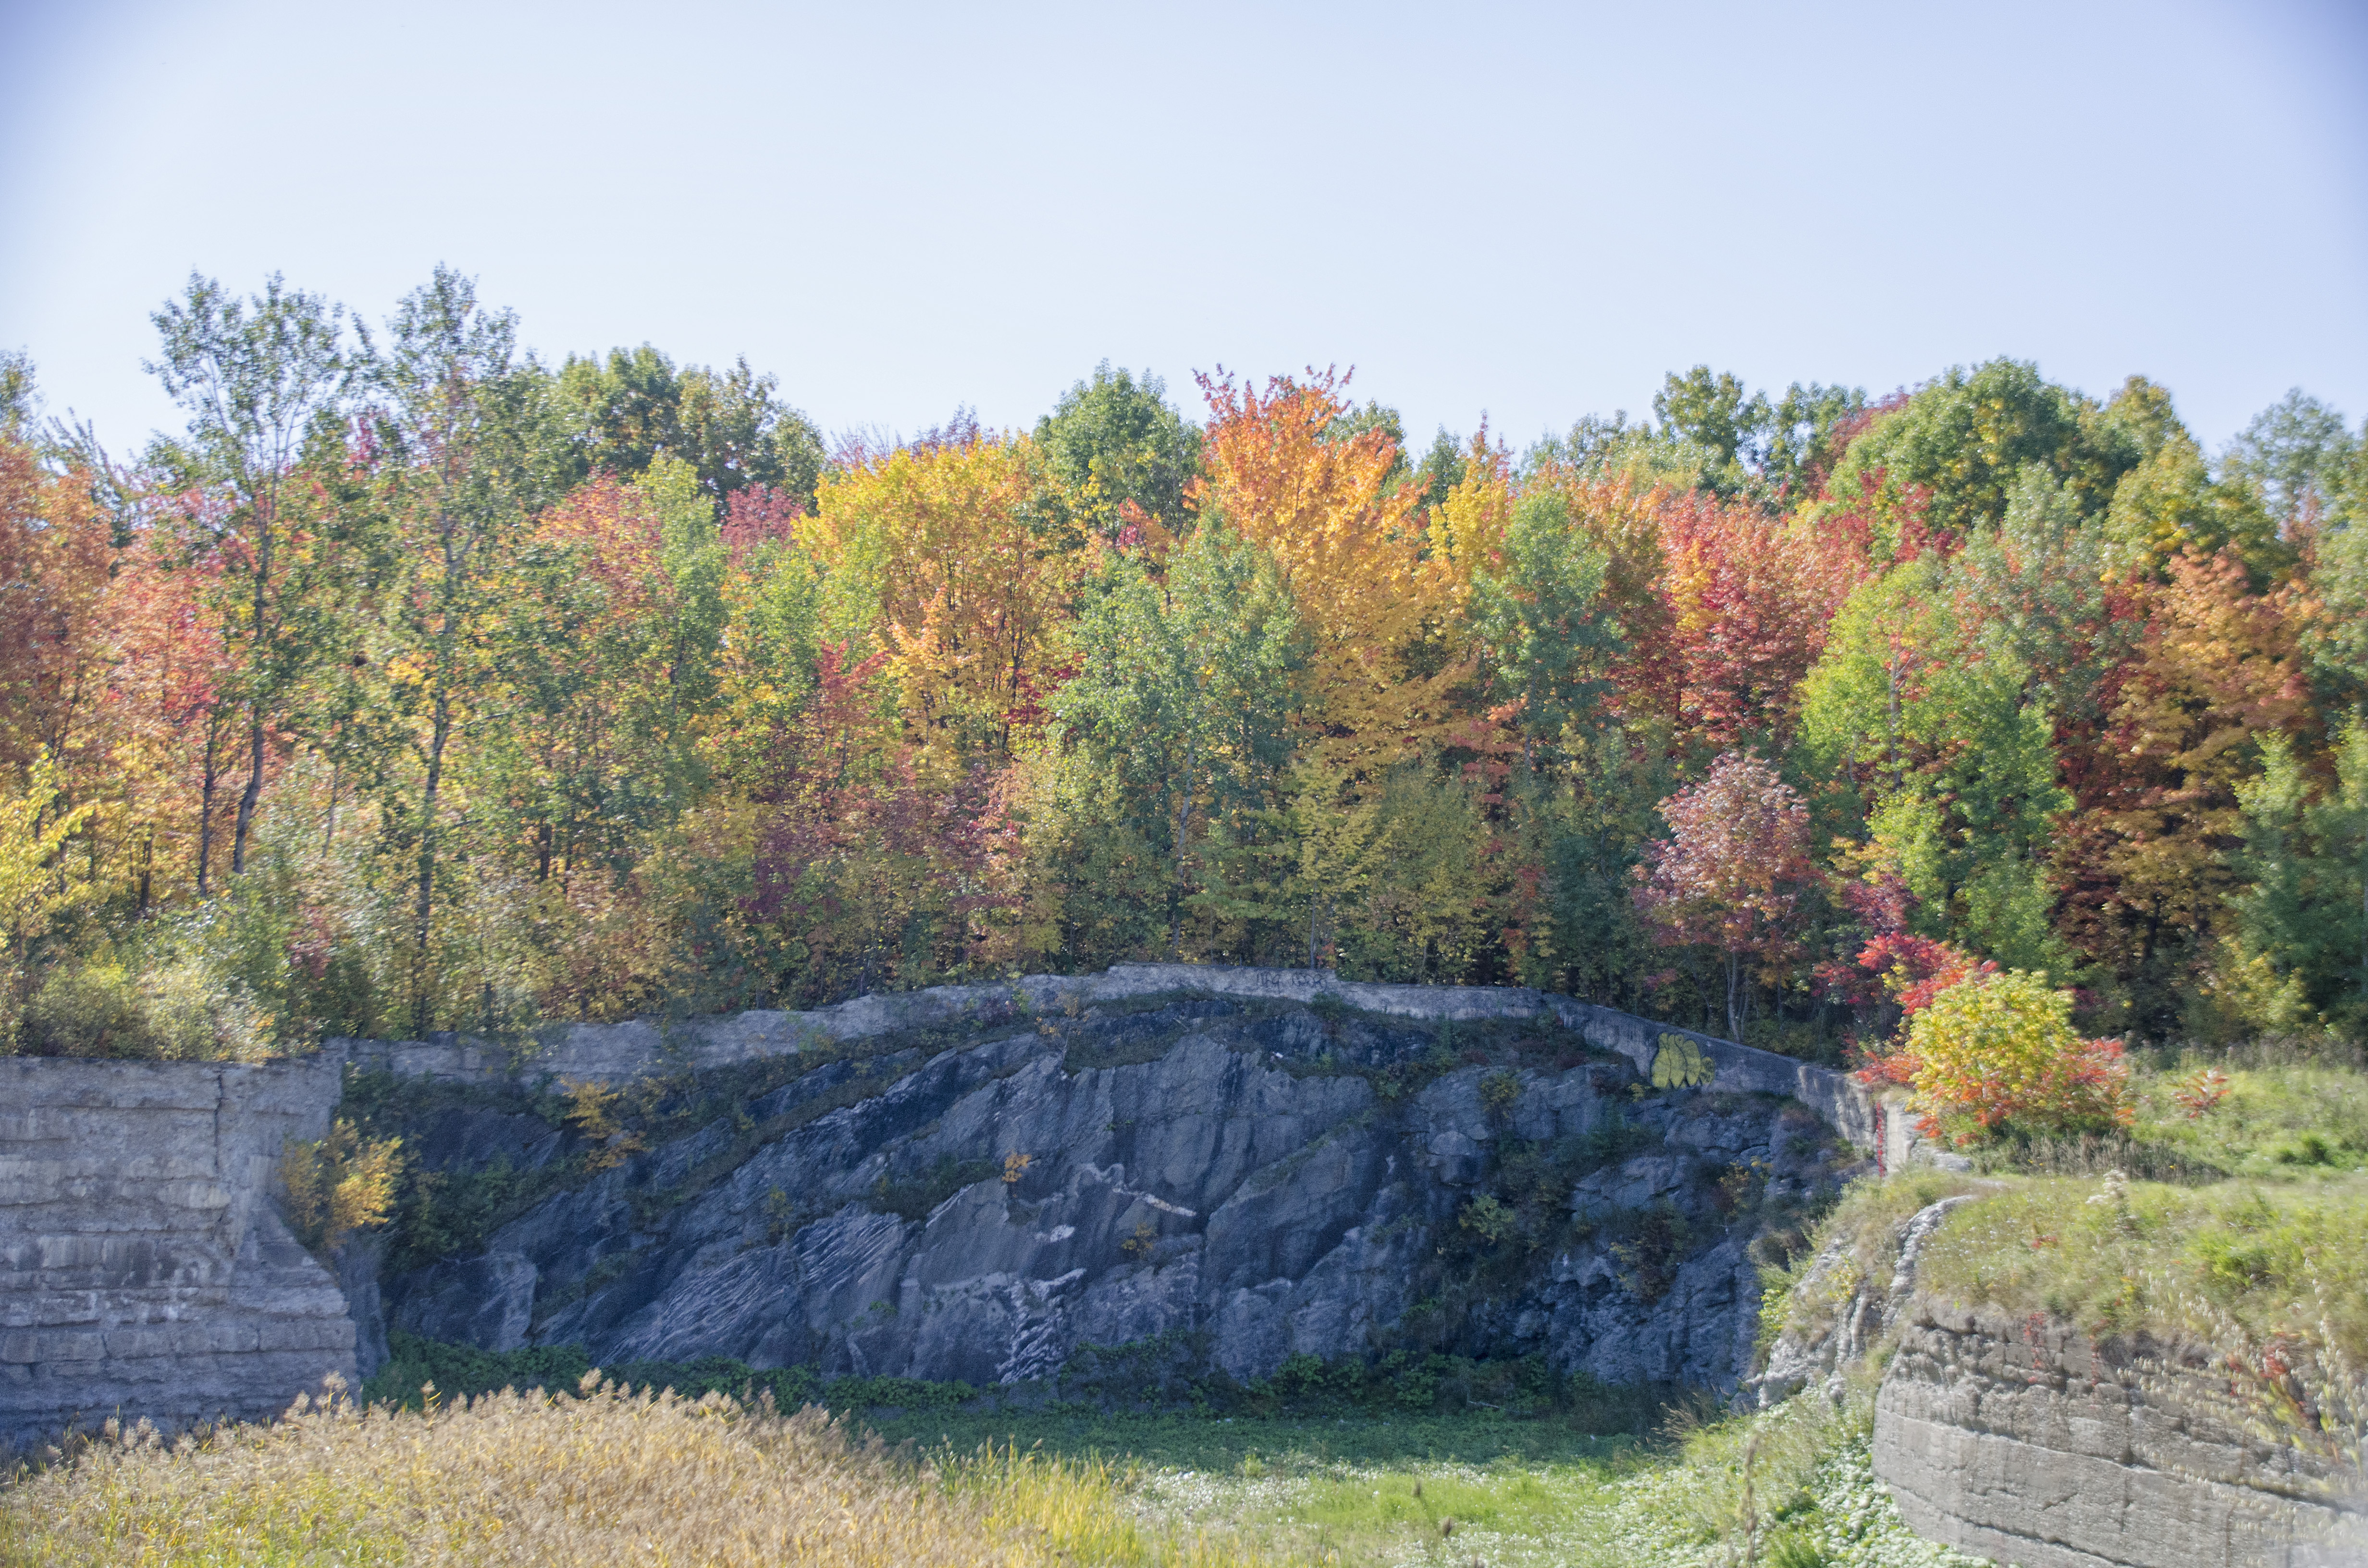
landscape, tree, nature, grass, meadow, leaf, flower, pond, autumn, garden, season, waterway, canada, shrub, quebec, sherbrooke, rural area, woody plant